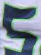
Number: 5